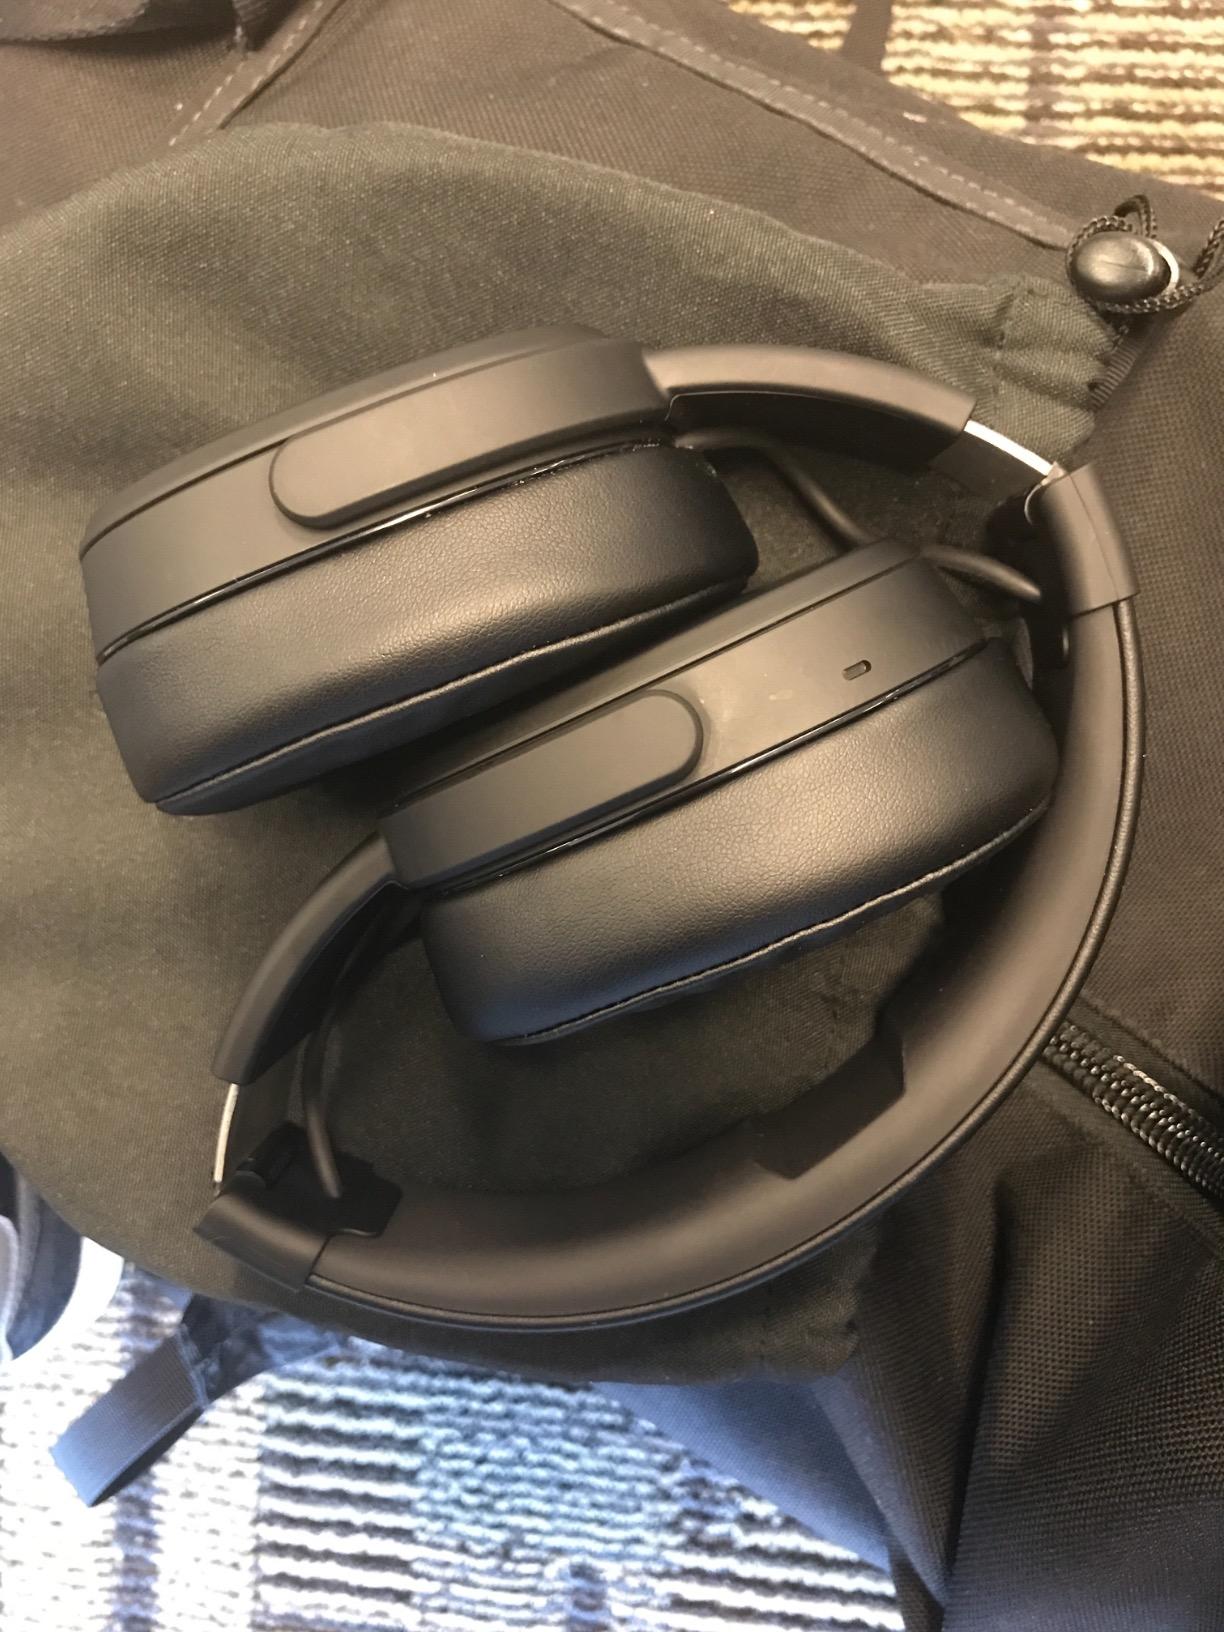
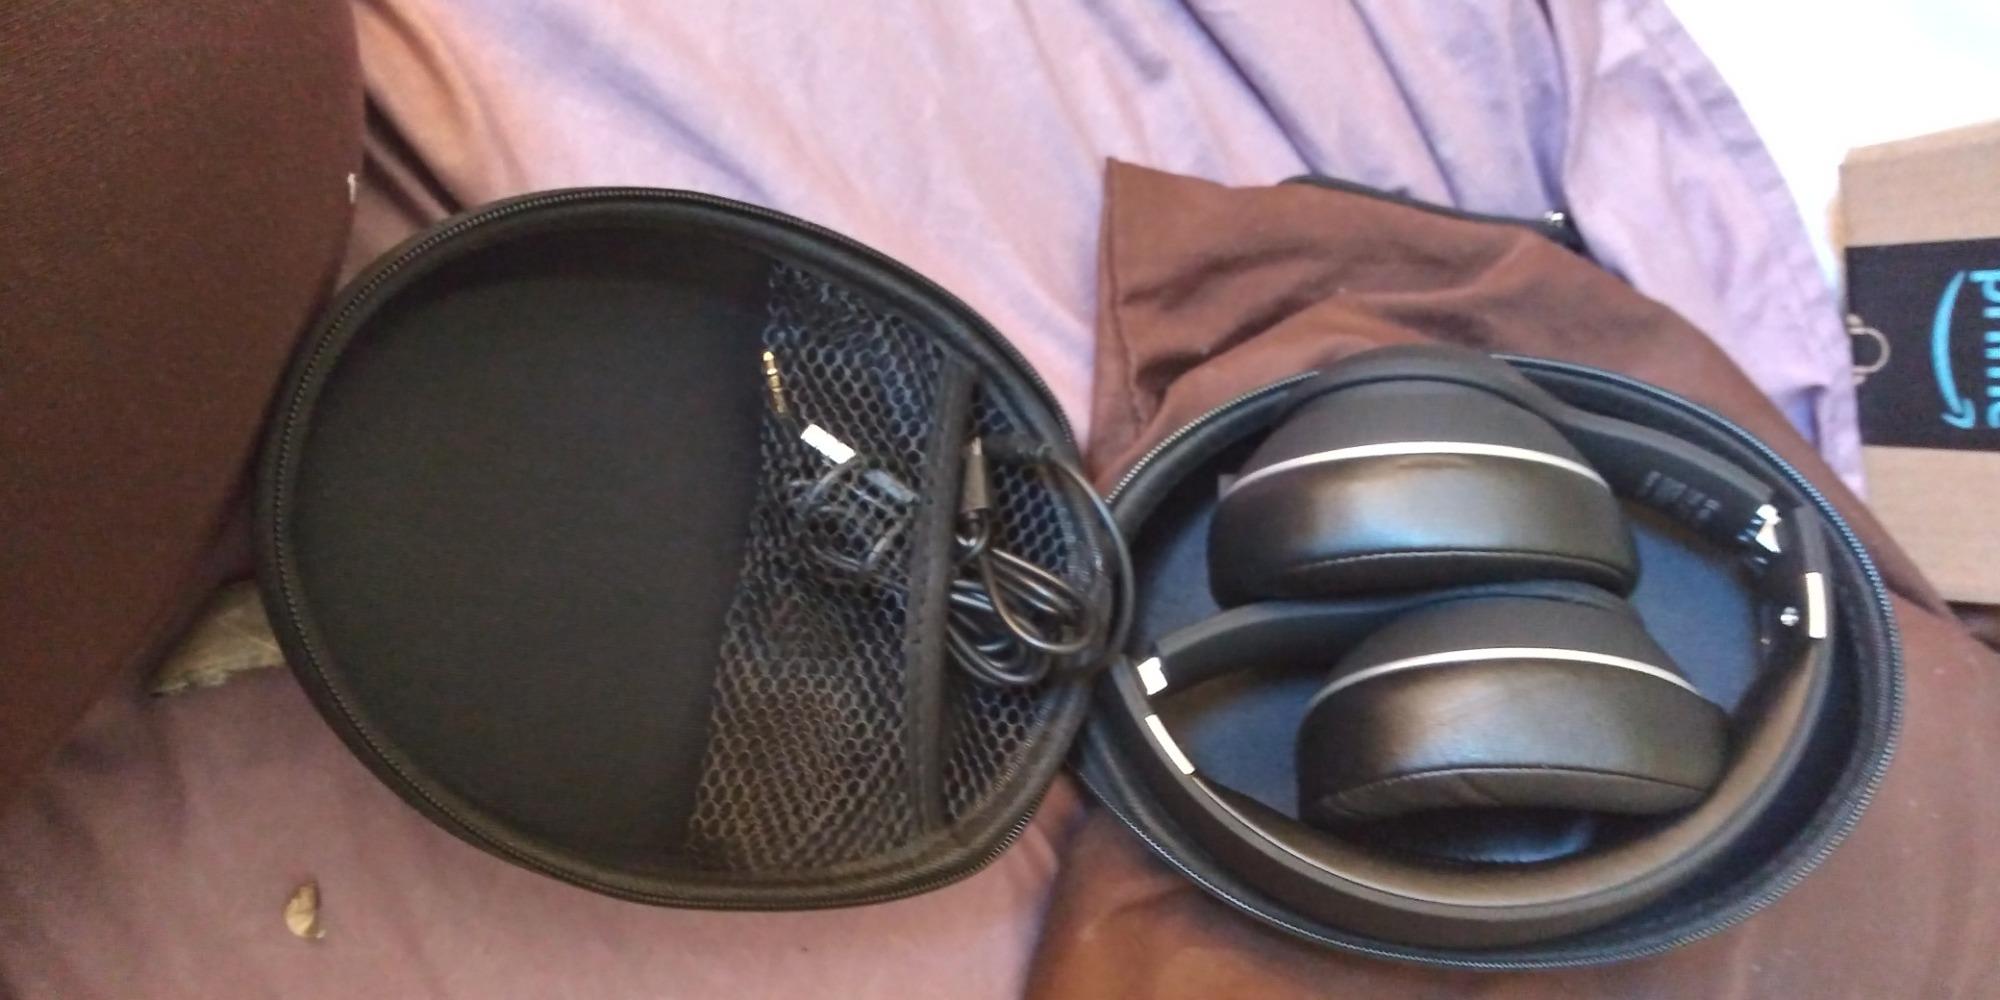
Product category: headphones
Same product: no